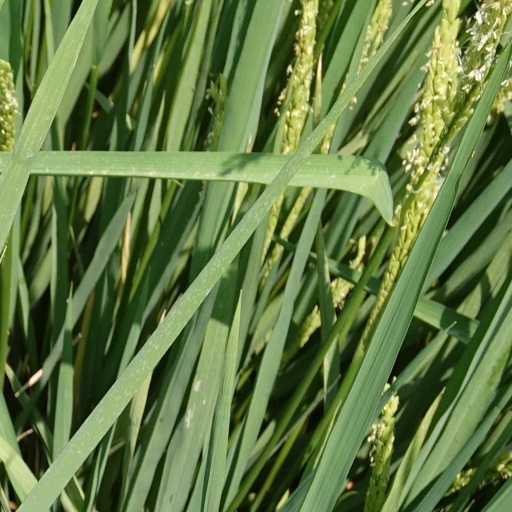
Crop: rice